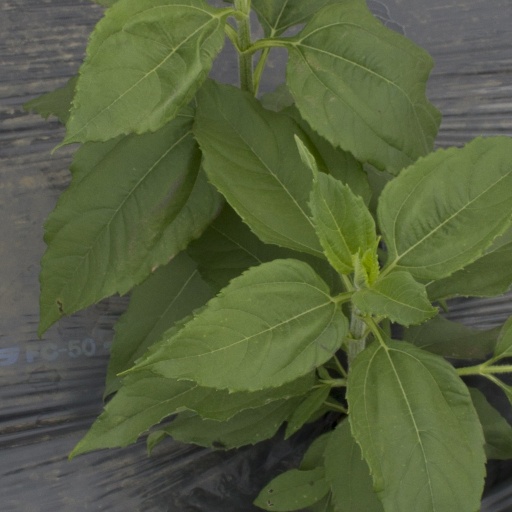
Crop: Jerusalem artichoke